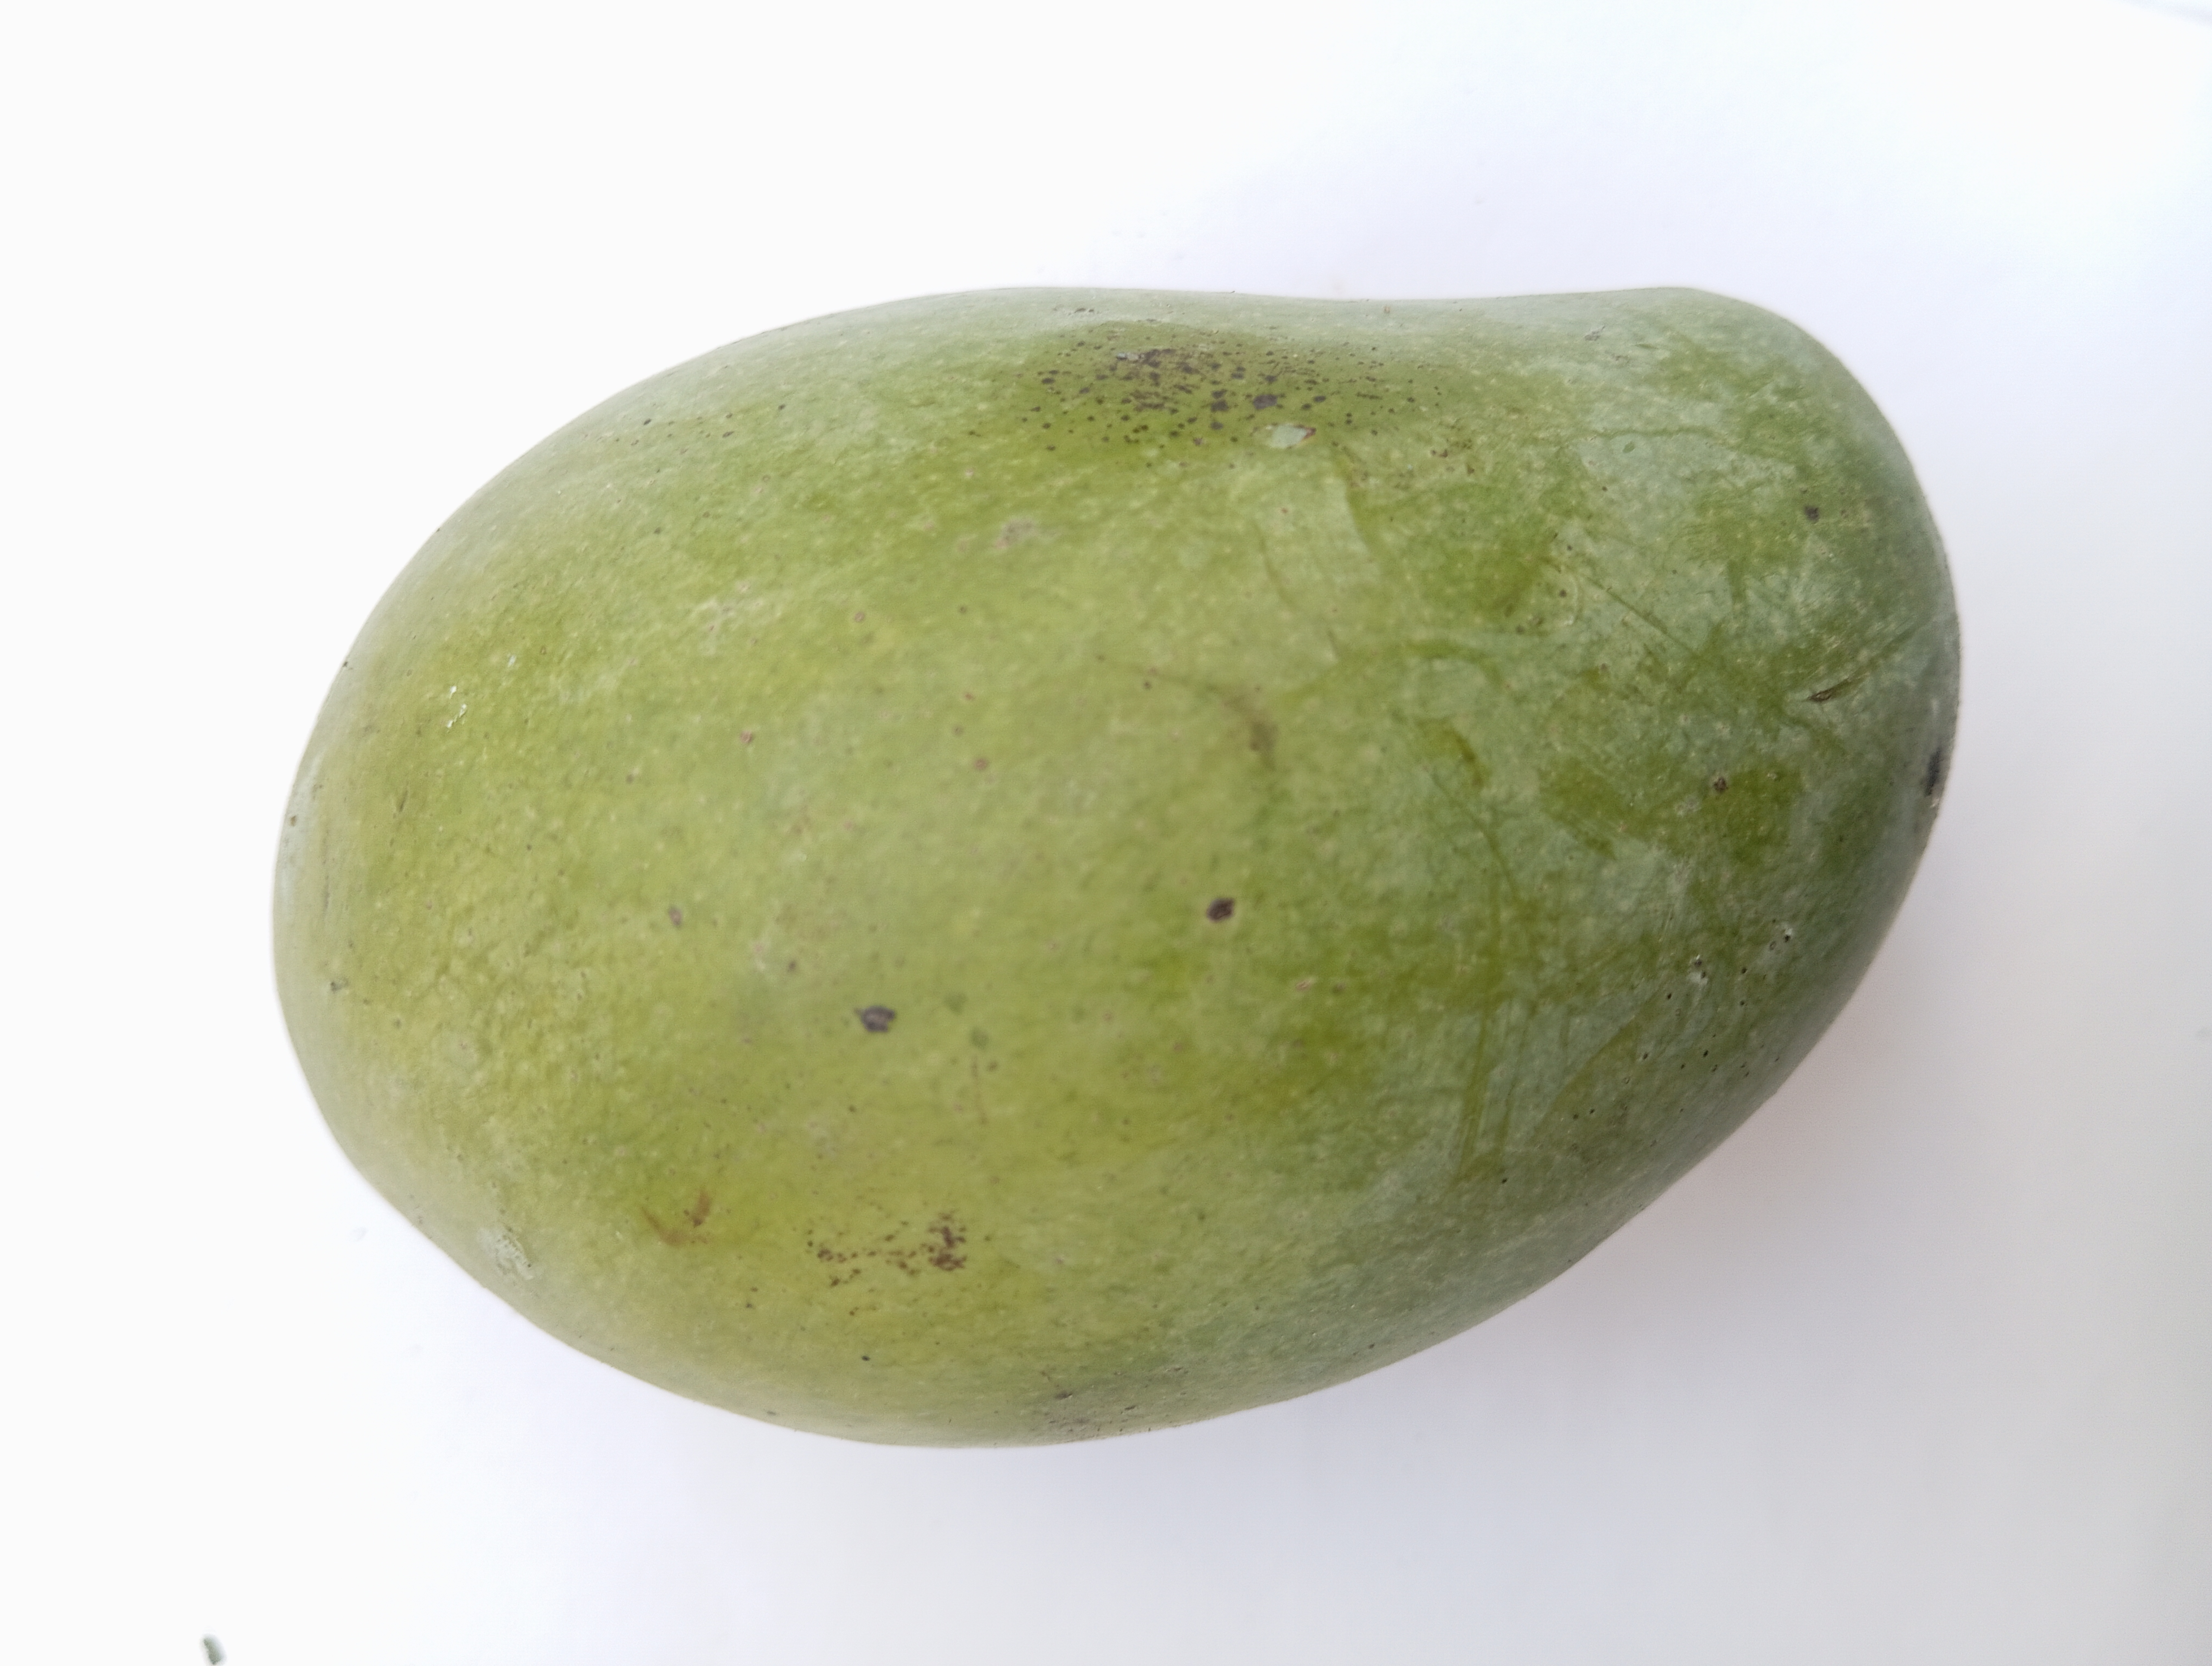
Mango variety: Amrapali